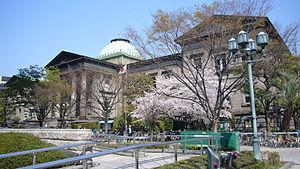
La bibliothèque préfectorale de Nakanoshima